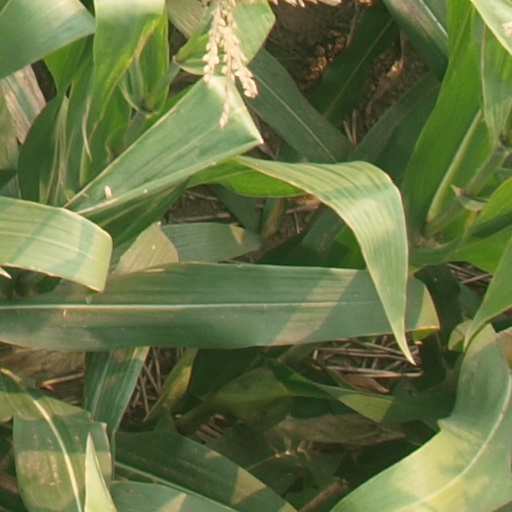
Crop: maize; corn